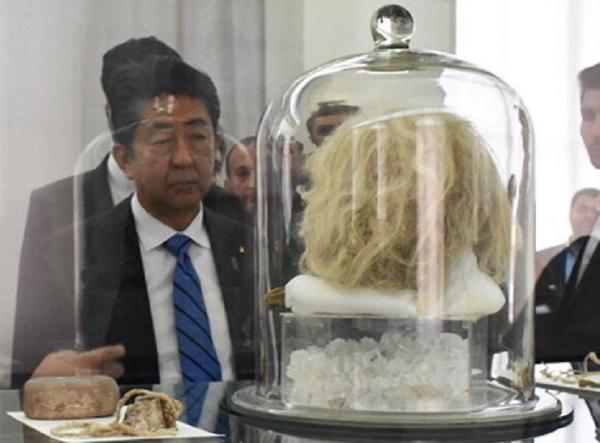
回答: 逆らうとトランプといえどこうなる